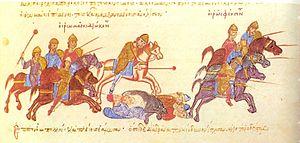
La guerre russo-byzantine est un conflit qui débuta en 967 ou 968 et se termina en 971, au cours duquel Sviatoslav, souverain de Kiev, envahit la Bulgarie à l’instigation de Byzance.